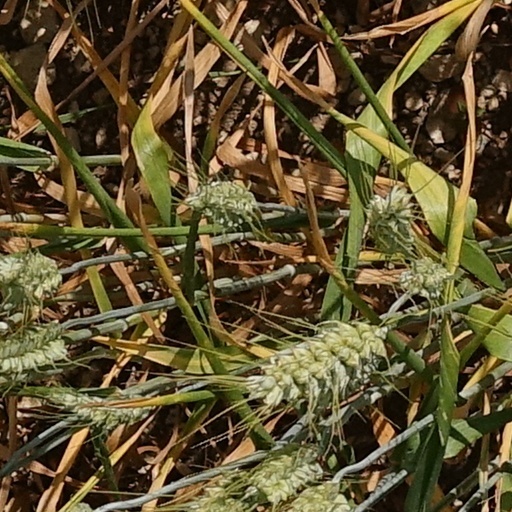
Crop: wheat